Manerba del Garda

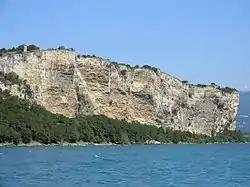
Cliff of Manerba.

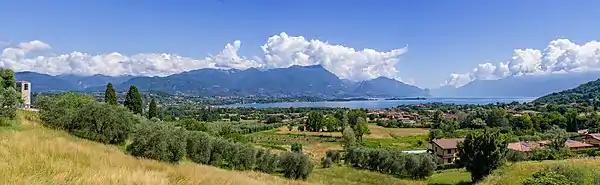

Manerba was founded, according to the legend, in devotion to the goddess Minerva. Other historians trace the name to the Gauls Cenomani, stemming from the union of the terms "mon", leader, and "erb", a military zone, identifying Manerba as residence of the chief of the tribe. A charter of Frederick II dating from 1 November 1221 mentions the territory surrounding the ancient Church of Manerba as "Tenense", whence its current name, Valtenesi.